Dick Stanfel

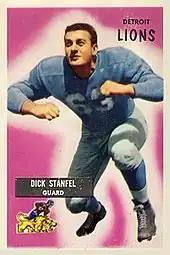
Stanfel on 1955 Bowman football card

Richard Anthony Stanfel (July 20, 1927 – June 22, 2015) was an American professional football player and coach in the National Football League (NFL). He played as a guard, and his college and professional career spanned more than 50 years from 1948 to 1998. He was inducted into the Pro Football Hall of Fame as a player in 2016. He was also named to the NFL 1950s All-Decade Team.